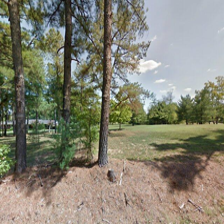
Label: streetView